Kalundborg

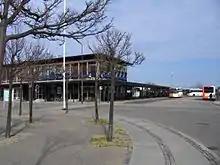
Kalundborg railway station.

The Kalundborg area was first settled in 1170 at a natural harbour at the head of the narrow bay today known as Kalundborg Fjord. It became more urbanized during the nineteenth century and had grown into a major industrial centre by the mid-twentieth century.